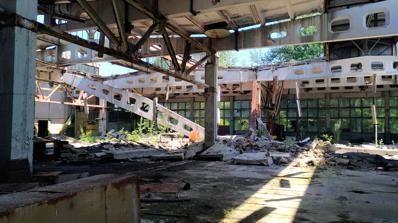
Building: Jupiter (factory)
Country: Ukraine
Year built: 1980
Abandoned factory in the Chernobyl Exclusion Zone, Ukraine Jupiter The factory interior in June 2019 Industry Military Founded 1980 Defunct 1996 Headquarters Pripyat , Kyiv Oblast , Ukraine OSM locator map of the Jupiter Factory within the city of Pripyat The Kyiv's "Mayak" logo The Jupiter Factory ( Russian : Юпитер , Yupiter; or Russian : завод Юпитер , zavod Yupiter) is an abandoned factory located on the outskirts of Pripyat , in the Chernobyl Exclusion Zone in northern Ukraine . Officially a manufacturer of cassette recorders and components for home appliances, the factory secretly produced semiconductor components for the military, and had test workshops for robotic systems. History As many university-educated people lived in Pripyat, the Soviet Union decided to build a factory in the outskirts to employ some of those people. This factory became the second employer in the area after the Chernobyl Nuclear Power Plant . The factory opened in 1980 and employed around 3,500 people. Officially, Jupiter was built as a branch of the Kyiv factory, Mayak (Lighthouse), where they made cassette recorders and electronic components for home appliances. But the reality was somewhat different. Production of tape and components for appliances was a smokescreen for Jupiter's secret production of semiconductor components for the military industry. New materials were tested in laboratories and workshops and the robotics department developed various robotic systems. Some time after the Chernobyl disaster in 1986 caused the abandonment of Pripyat, some employees returned to Jupiter and the factory became a radiological laboratory for testing of various decontamination techniques and developing dosimetric instruments. The factory continued operations until 1996; today it is abandoned. The level of radioactive contamination in some places remains several times higher than the safe level, especially in the basement. Cultural references The Jupiter Factory appears prominently in S.T.A.L.K.E.R.: Call of Pripyat as the location of one of the Mi-24 crash sites the protagonist, SBU Major Alexander Degtyarev, is sent in to locate and investigate in the aftermath of a failed military operation. The Jupiter Factory appears in the music video of the song " Marooned " by Pink Floyd . Gallery August 2016 June 2019 June 2019 June 2019 June 2019 June 2019 References